Frenchelon

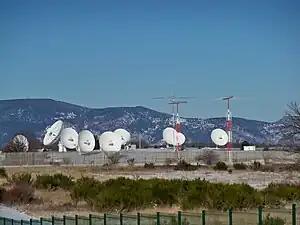
A DGSE site near Saint-Christol, Vaucluse

These stations, in addition to the DGSE headquarters on boulevard Mortier in Paris, intercept and decipher electronic communications using software coded communications of diplomatic, military or industrial origin.